Elizabeth Eckhardt May

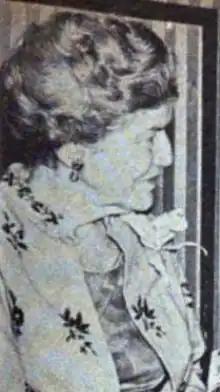
Elizabeth Eckhardt May, from a 1966 publication

Elizabeth Eckhardt May (February 18, 1899 – October 24, 1996) was an American home economist, educator, and college administrator. She was dean of the School of Home Economics at the University of Connecticut from 1952 to 1964, and before that academic dean of Hood College in Maryland. Her research and writing involved rehabilitation and work supports for disabled women.